Tsunenohana Kan'ichi

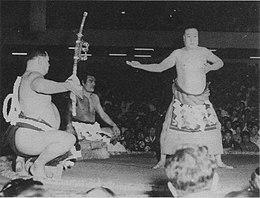
Tsunenohana performs his "kanreki dohyō-iri" in 1956.

After retiring from active competition in 1930 he became the head of the Dewanoumi stable, initially on an acting basis only, and was known as Fukushima Oyakata. In 1949 he became the official head coach and the seventh Dewanoumi Oyakata. From 1944 to 1957 was also the chairman of the Sumo Association. During his tenure as chairman, in 1956, he performed his "kanreki dohyō-iri" or '60th year ring entrance ceremony' to commemorate his years as "yokozuna". Later on in his tenure, he began to be blamed for the Sumo Association's problems and attempted to commit suicide by a sword and gas in May 1957. He was rescued, but retired as chairman. He remained the head of Dewanoumi stable until his death in November 1960 at the age of 64.